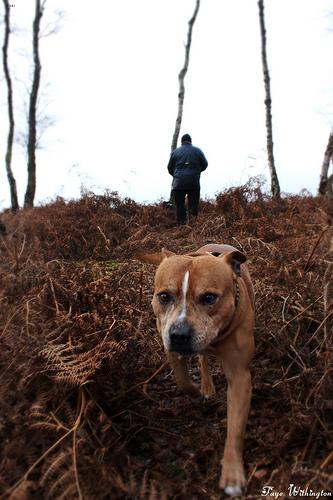
Breed: staffordshire bull terrier